Dream Chaser

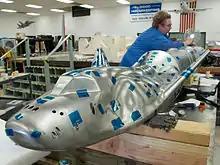
Dream Chaser model being tested at NASA Langley, aboard an Atlas V mock-up

The Dream Chaser design is derived from NASA's HL-20 Personnel Launch System spaceplane concept, which in turn is descended from a series of test vehicles, including the X-20 Dyna-Soar, Northrop M2-F2, Northrop M2-F3, Northrop HL-10, Martin X-24A and X-24B, and Martin X-23 PRIME.